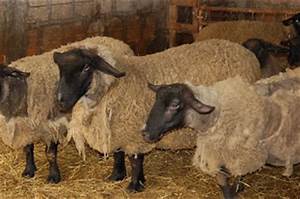
Label: pecora